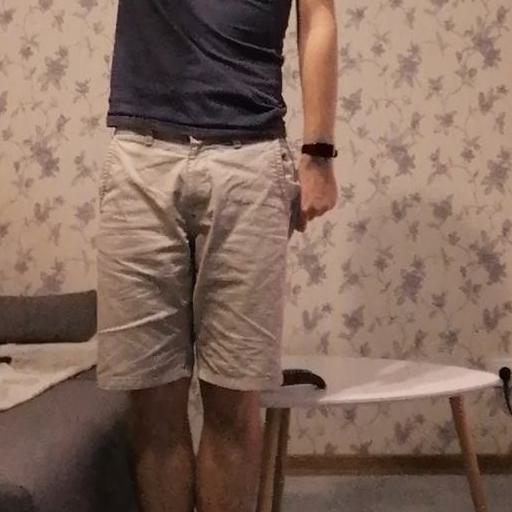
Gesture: no_gesture